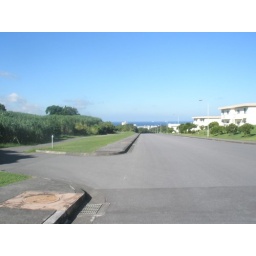
View from a road in base housing - you can see the ocean